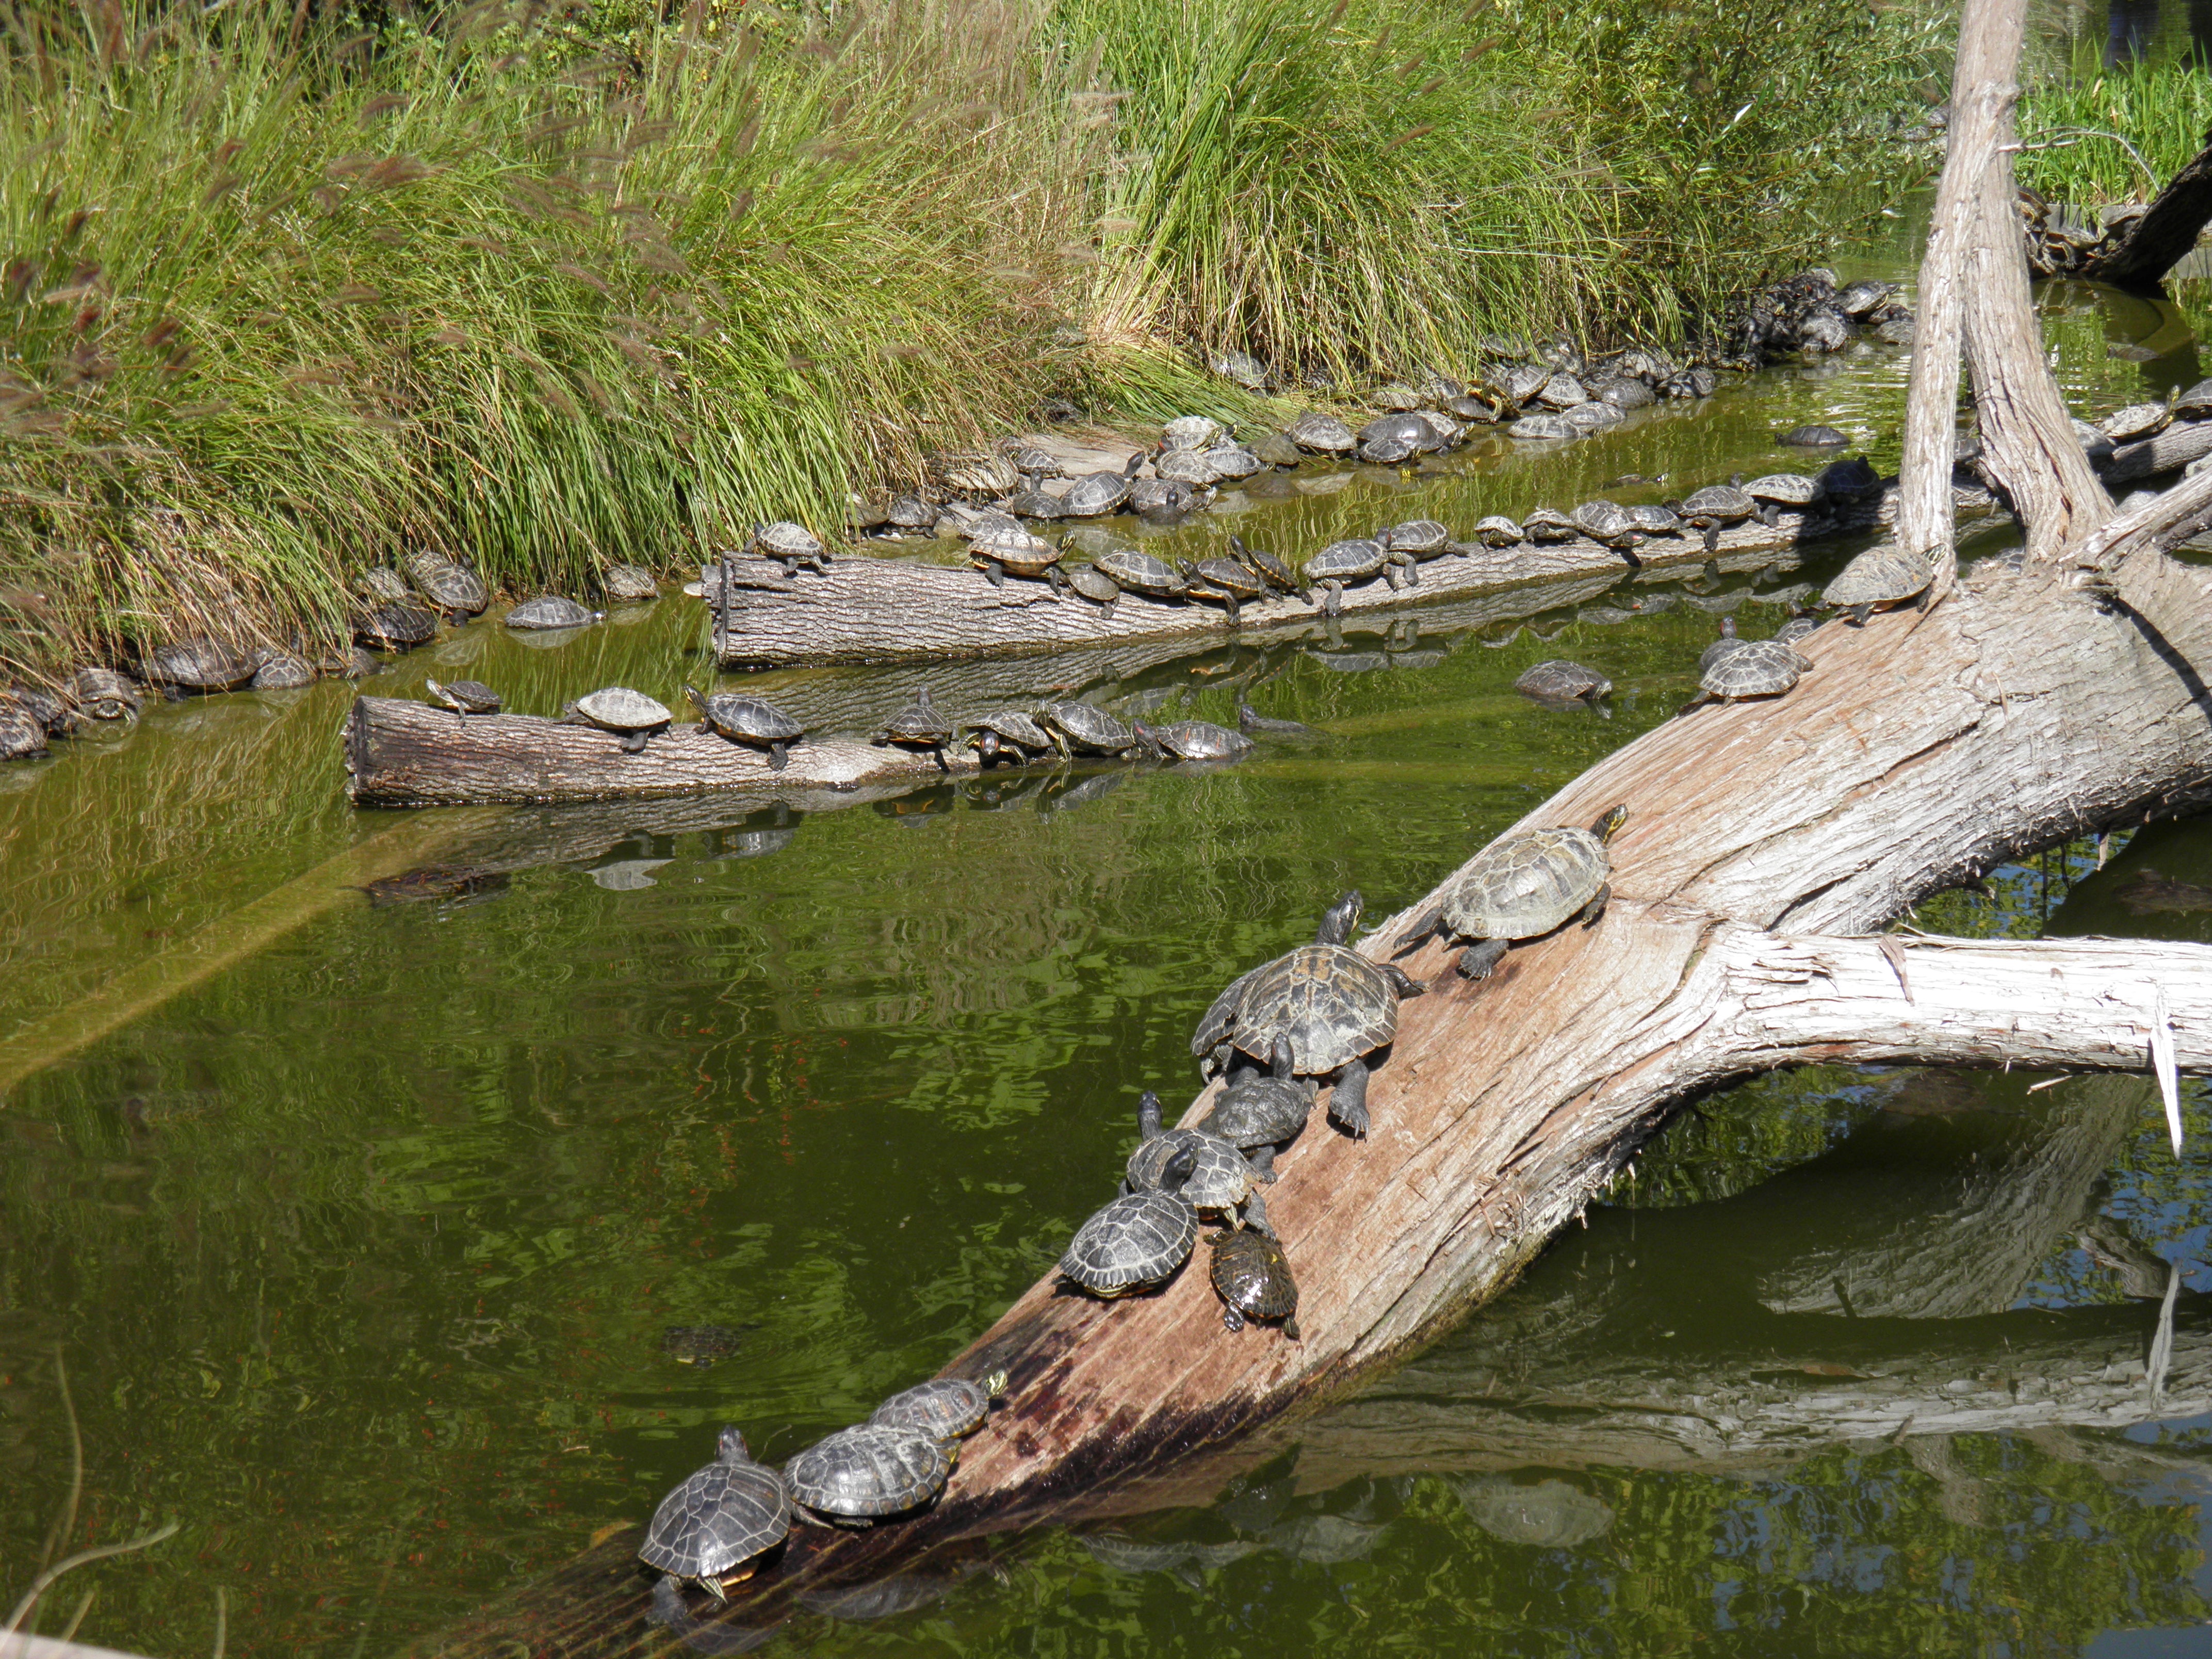
tree, water, nature, swamp, lake, river, pond, wildlife, stream, zoo, reptile, fauna, waterway, alligator, animals, wetland, turtles, watercourse, lyon, crocodilia, fish pond, woody plant